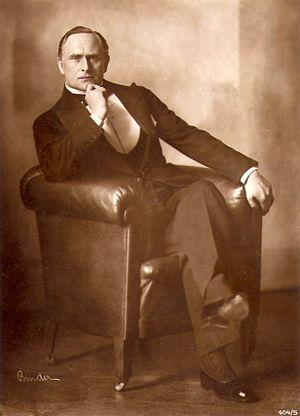
Olaf Fønss, né le 17 octobre 1882 à Aarhus et mort le 11 mars 1949 à Copenhague, est un acteur danois et l'une des plus grandes stars du cinéma muet.